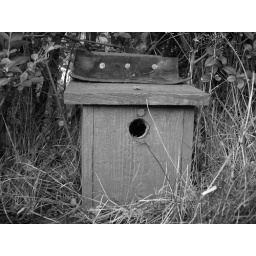
A bird box in my Garden